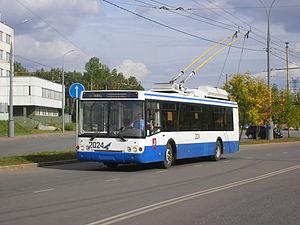
Cet article contient la liste des réseaux de trolleybus en Russie.
Le trolleybus de Moscou est un des systèmes de transport en commun de Moscou, en Russie.